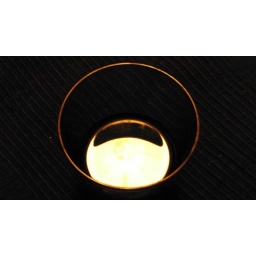
In fact is my lamp reflected in a cup of Red wine.